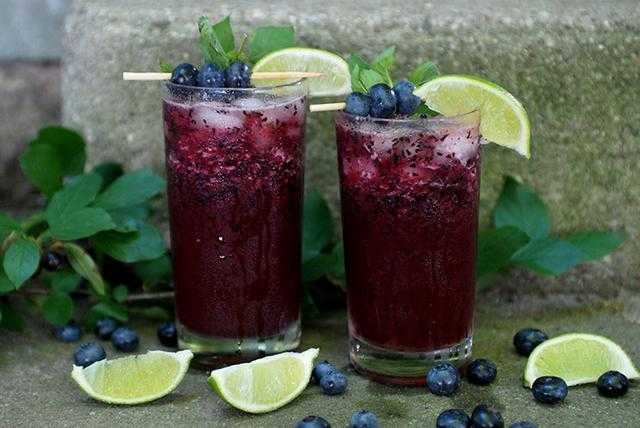
Label: Blueberry